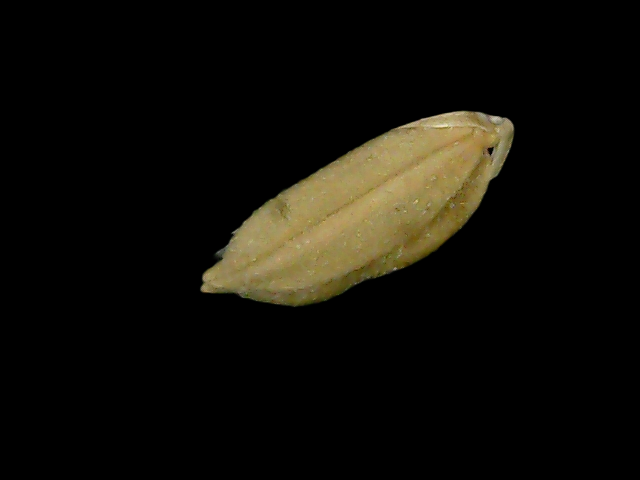
Rice variety: Bd76